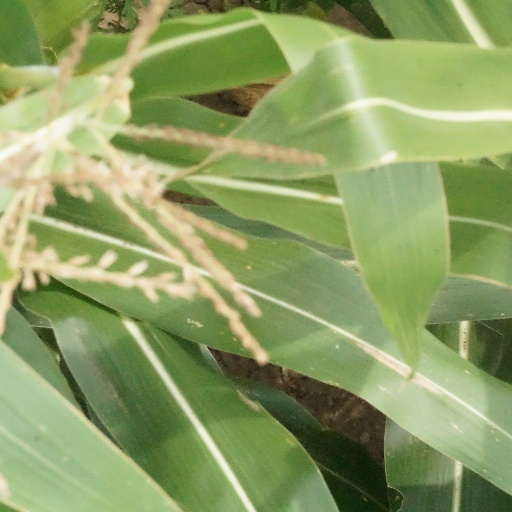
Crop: maize; corn